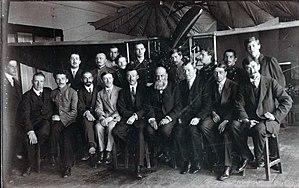
Nikolaï Iegorovitch Joukovski, né le 5 janvier 1847 à Orekhovo, oblast de Vladimir et mort le 17 mars 1921 à Moscou, est un savant russe puis soviétique, fondateur des sciences hydro- et aérodynamiques. Il avait été surnommé par Lénine le « père de l'aviation russe ».